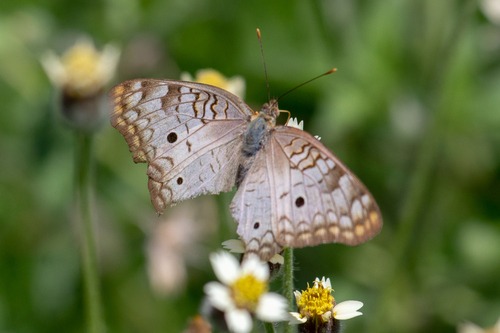
Scientific name: Anartia jatrophae
Common name: White peacock
Family: Nymphalidae
Order: Lepidoptera
Pollinator type: Primary pollinator
Habitat: Gardens, parks, and open areas
Geographic range: Southern United States to Argentina
Conservation status: Least Concern